Ifeoma Aggrey-Fynn

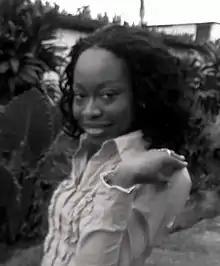

Ifeoma Iphie Aggrey-Fynn (8 June 1980 – 2 June 2015), known to most simply as Iphie, was a Ghanaian-Nigerian media personality, writer and public speaker.